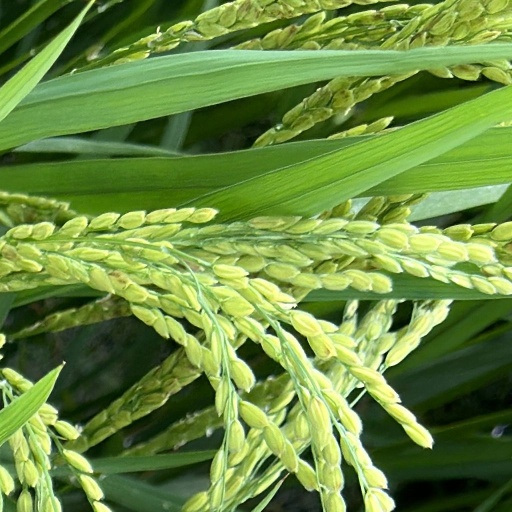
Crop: rice